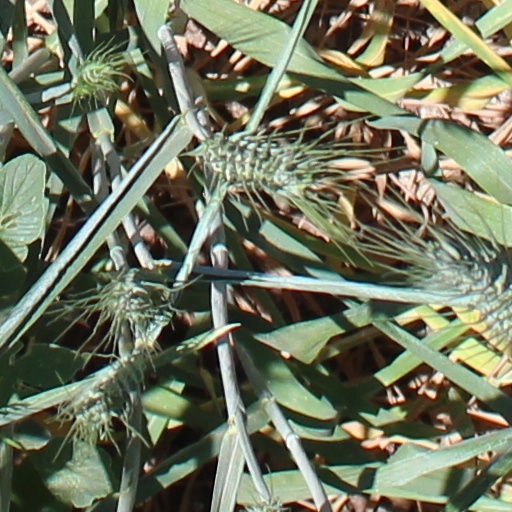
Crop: wheat